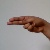
The image shows a hand gesture representing the letter 'H' in Indian Sign Language.